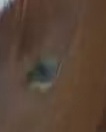
Face region: eyes (orbital_tightening_and_eye_area)
Pain indicator: moderately_present